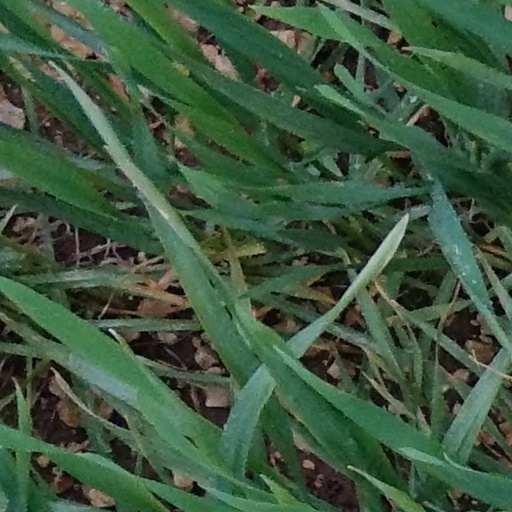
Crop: wheat